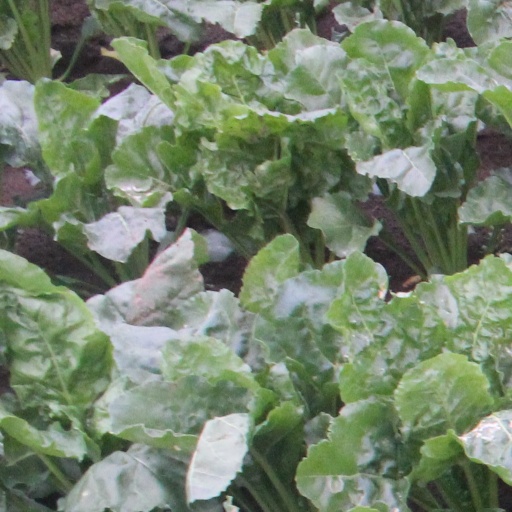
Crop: sugar beet